Sanapia

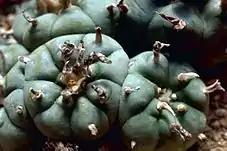
Peyote, a religious sacrament in the Native American Church

Sanapia remarried around 1945, and after menopause, she began her healing practice. She began to have frequent dreams related to the peyote ritual which she believed was a gift from the Christian God to the Native American people. She healed many people using a medical kit of both botanical and non-botanical medicines, such as sneezeweed to treat heart palpitations, low blood pressure and congestion, mescal bean for ear problems, rye grass for the treatment of cataracts, red cedar to ward off ghosts, prickly ash to treat fever; iris for colds, broomweed for dermatological ailments etc. Her most important medicine was peyote. She was only prevalent in using the body parts of dead animals such as beef fat for mouth burns, white otter fur and porcupine quills for children, fossilized bone to treat wounds and infections and even a Bible to pray for power.